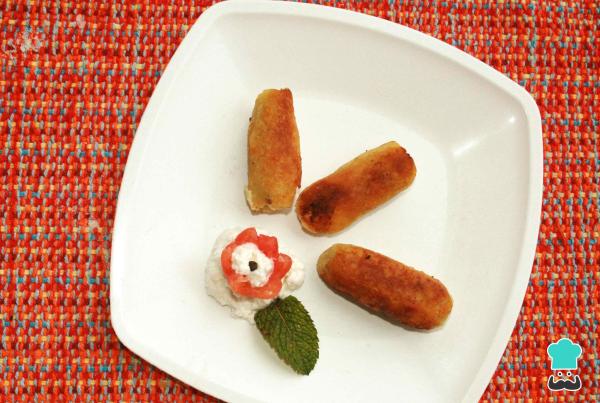
0¡Pongan la música!...que aquí traigo los tequeños de batata. Sí lo deseas puedes acompañarlos de algún dip que combine con el sabor del queso, aunque el tequeño original se come solo.Prueba otras versiones de tequeños venezolanos con las siguientes recetas que te recomiendo:Tequeños de yucaTequeños de plátano con quesoTequeños de chocolate